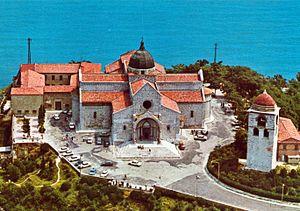
Ancône est une ville d'environ 101 100 habitants, capitale des Marches et chef-lieu de la province d'Ancône en Italie.
Les Marches sont une région d'Italie centrale dont le siège se situe dans la Ville portuaire d'Ancône, et qui compte 1,528 210 millions d'habitants sur 9 401,38 km² au 30 avril 2018.